1 yen coin

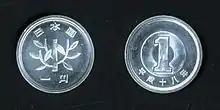
A one-yen coin of the Heisei era, year 18 (2006)

The following are circulation dates during the reign of Emperor Akihito, the Heisei era, who reigned from 1989 until his abdication in April 2019. The first year of his reign is marked with a 元 symbol on the coin as a one year type. Coins for this period all begin with the kanji characters 平成 (Heisei). One-yen coins dated between 2011 and 2013 were only released in mint sets. Mintage was briefly resumed in 2014 only for it to be halted again in 2016. No one yen coins were released for circulation for the remainder of the Heisei era.